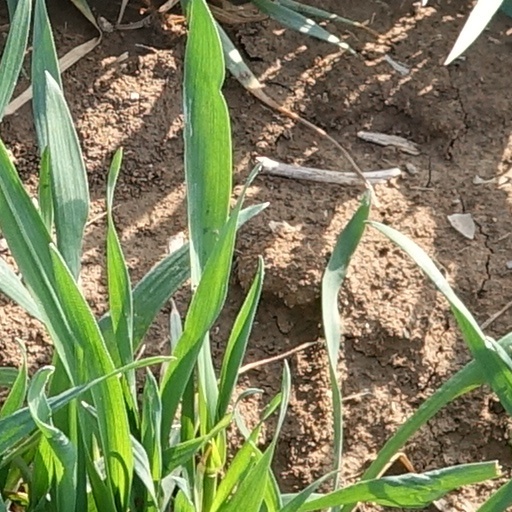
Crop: wheat